Carlo Albacini

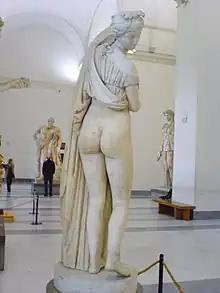
The Farnese "Aphrodite Kallipygos", (National Archaeological Museum, Naples) restored in 1780s

Carlo Albacini (1734 — 1813) was an Italian sculptor and restorer of Ancient Roman sculpture.